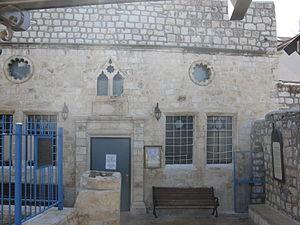
Rabbi Isaac Ashkenazi Louria, ou Luria, ou Loria, יצחק לוריא, rabbin et kabbaliste, est considéré comme le penseur le plus profond du mysticisme juif parmi les plus grands et les plus célèbres, et le fondateur de l'école kabbalistique de Safed. Il fut même identifié par certains Sages comme étant le Machia`h ben Yossef, un Christ ou un Messie ressuscité, fils de Joseph.
La Kabbale lourianique est issue de l’enseignement d’Isaac Louria, un maître de l’école kabbalistique de Safed, en Galilée. L’ensemble des théories qui la constituent a été exposé par plusieurs de ses disciples, principalement par Haïm Vital et par Joseph Ibn Tabul, dans des ouvrages dont le plus connu est le Sefer Etz Hayyim.